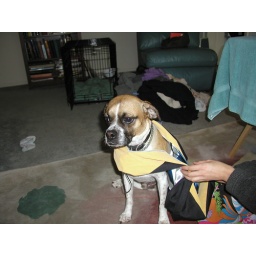
Shana decided that her dog earned his masters in toilet paper eating.